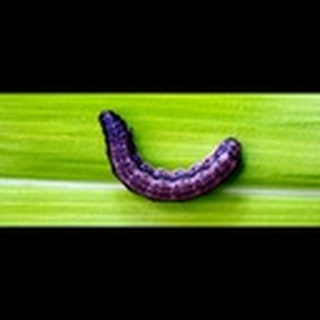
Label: cotton_army_worm